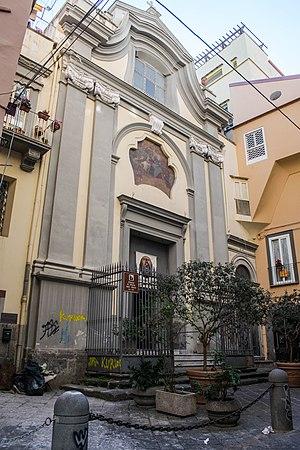
L’église Santa Maria dell'Aiuto est l'une des églises monumentales de Naples. Elle se situe dans la rue homonyme. Elle est flanquée de la petite église Sante Orsola e Caterina dei Rossi. Dans son voisinage immédiat, se trouvent l'église de Santa Maria la Nova, l'église de l'Ecce Homo al Cerriglio et l'église Santi Alberto e Teresa.
Dionisio Lazzari, né le 17 octobre 1617 à Naples, où il est mort le 9 août 1689, est un architecte et sculpteur baroque italien.